Baths of Diocletian

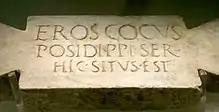
Funerary stele of a cook. Latin inscription: “Eros, cocus Posidippi, ser(vus) hic situs est” (“Eros, Posidippus' cook, slave, lies here”).

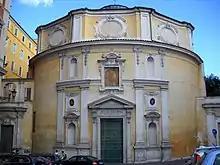
San Bernardo alle Terme

A part was, for many years, starting in the 1870s, the studio of the sculptor Moses Jacob Ezekiel. The "Octagonal hall" served as the planetarium of Rome from 1928 until 1983.